Gmelina leichhardtii

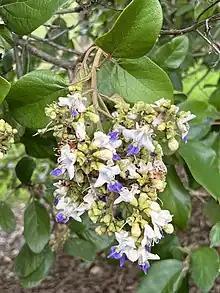
Flowers

Gmelina leichhardtii, the white beech, is a tree of eastern Australia. Scattered individuals or small groups of trees naturally occur from the Illawarra district of New South Wales (34½° S) to near Proserpine in tropical Queensland. The white beech or grey teak is a fast-growing tree, growing on volcanic and alluvial soils in areas of moderate to high rainfall. It also grows on poorer sedimentary soils in fire free areas. White beech may occasionally be seen in Australian rainforests, though their status is considered "uncommon". Unlike the Australian red cedar, the white beech has not recovered particularly well after logging in the 19th and 20th centuries.